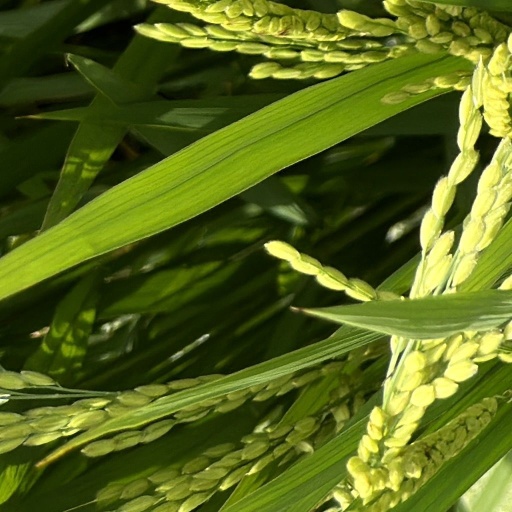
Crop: rice